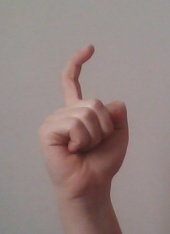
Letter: ra